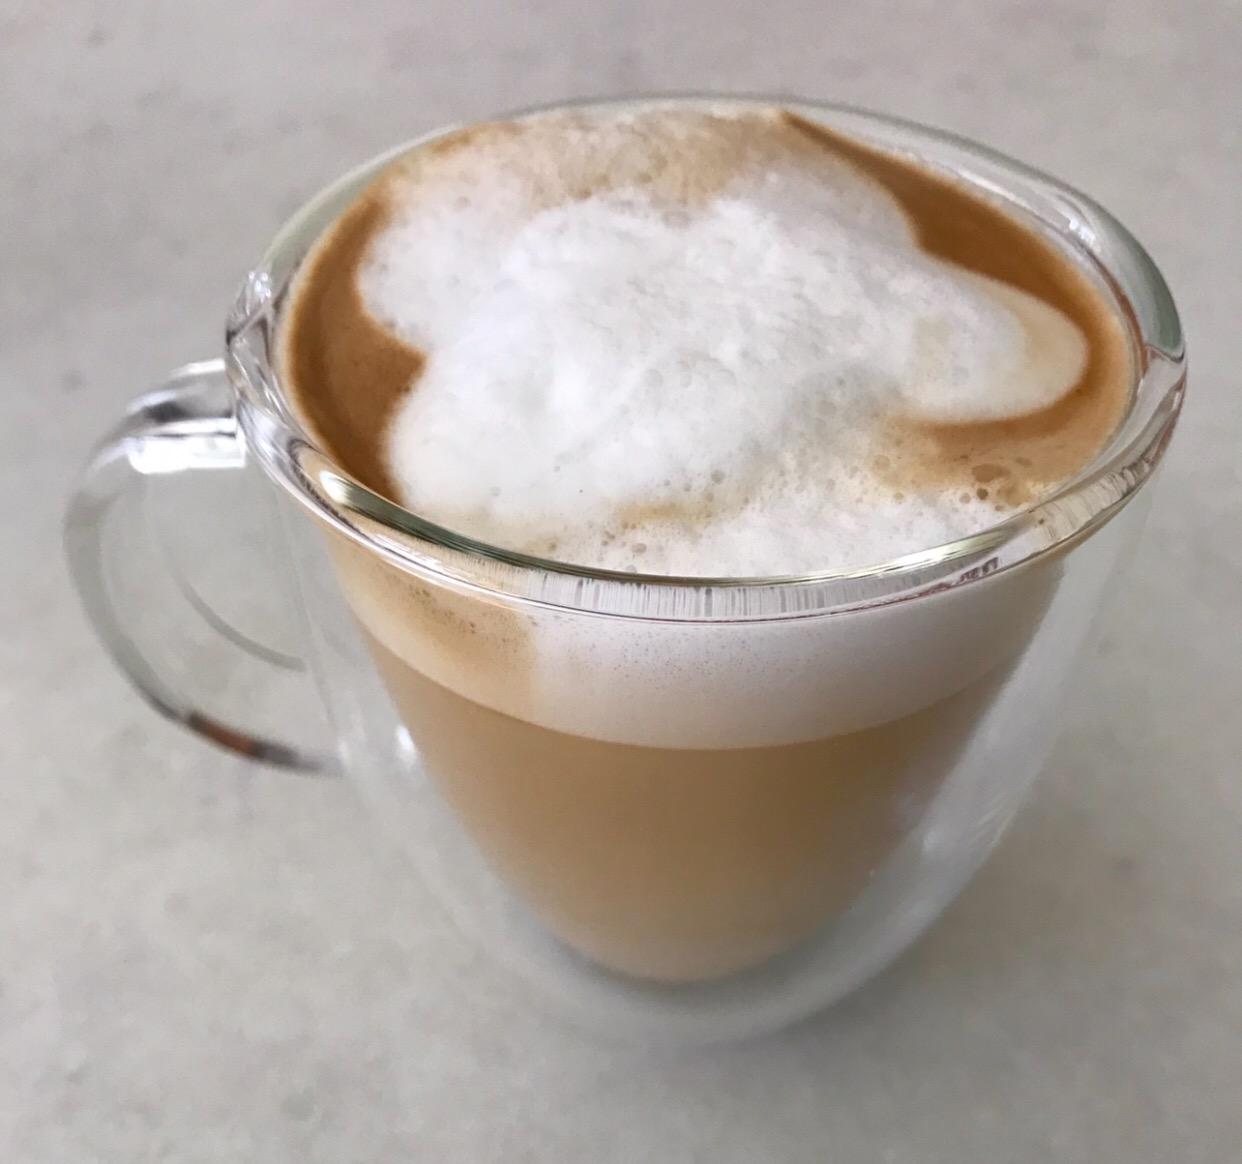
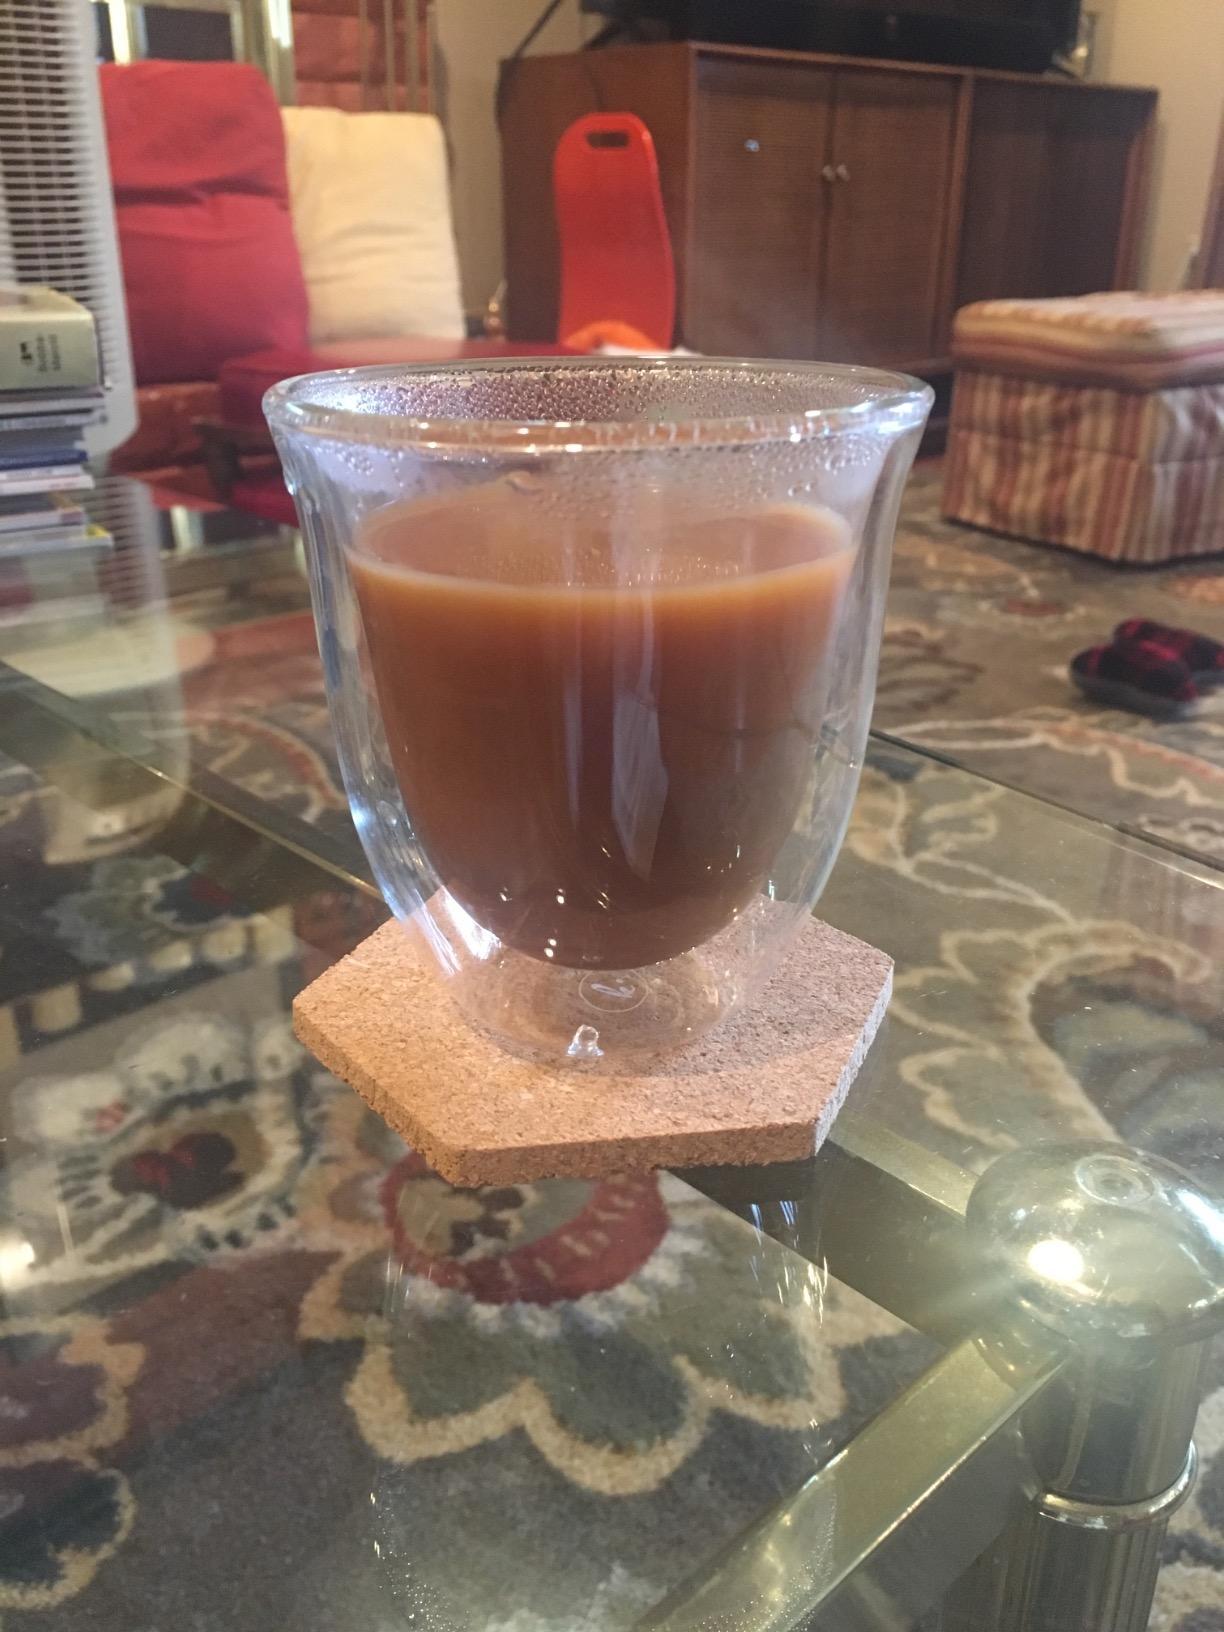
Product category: items_mug
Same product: no